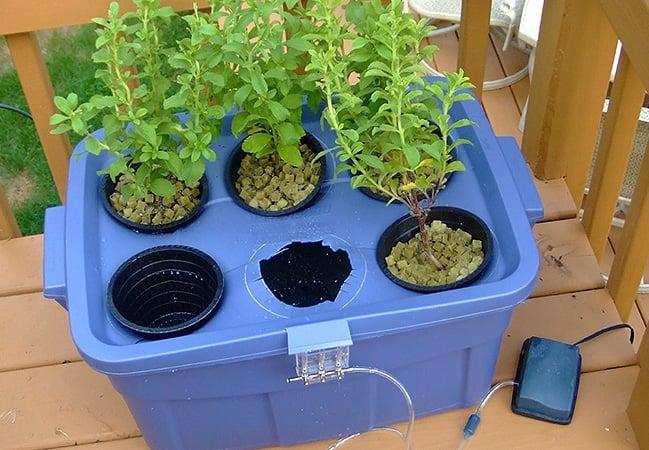
Eneo la nje lenye chombo maalumu chenye umbo mraba, chenye rangi ya bluu kilichopandwa miche midogo iliyoota na kuchipua kwa rangi ya kijani kibichi. Ikiashiria kuwa ni chombo maalumu kitumikacho kwa ajili ya kilimo cha haidroponi.